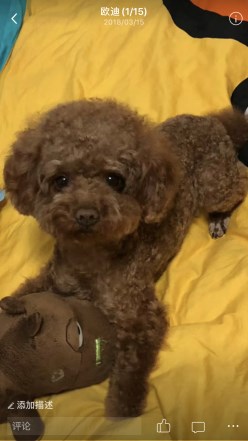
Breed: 7449-n000128-teddy